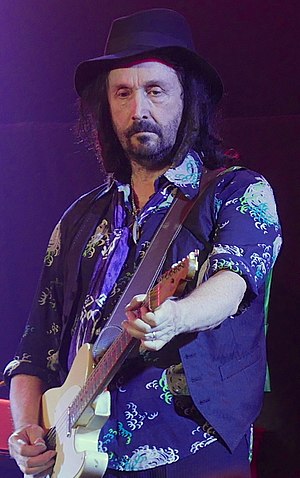
Fleetwood Mac / Medlemmer / Nuværende
"Fleetwood Mac er en britisk-amerikansk blues rock-gruppe dannet i 1967 af blandt andre tre forhenværende medlemmer af John Mayall & the Bluesbreakers, Mick Fleetwood, trommer, John McVie, bas, og Peter Green, guitar. Gruppen etablerede sig snart som et af de førende bluesorkestre i England med en stærk inspiration fra den amerikansk rhythm and blues-stilart. Gruppen fik stor succes med blandt andre nummeret ""Albatross"".